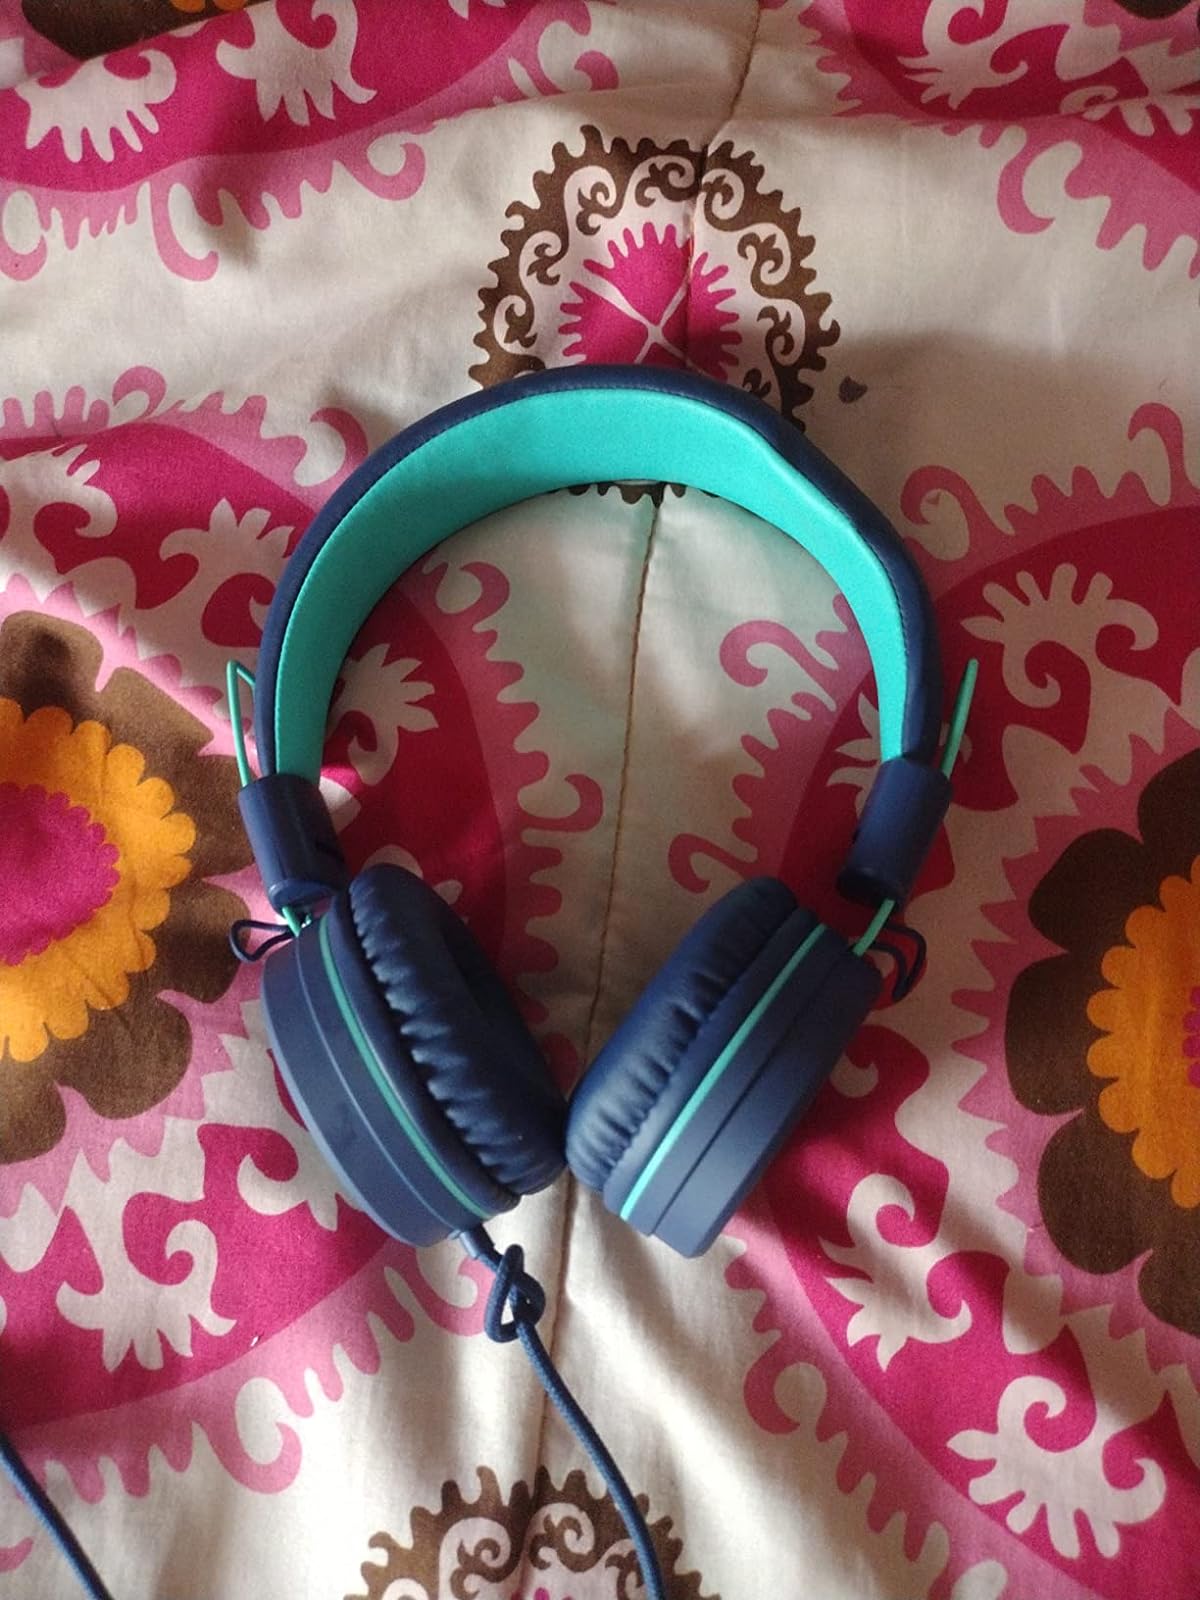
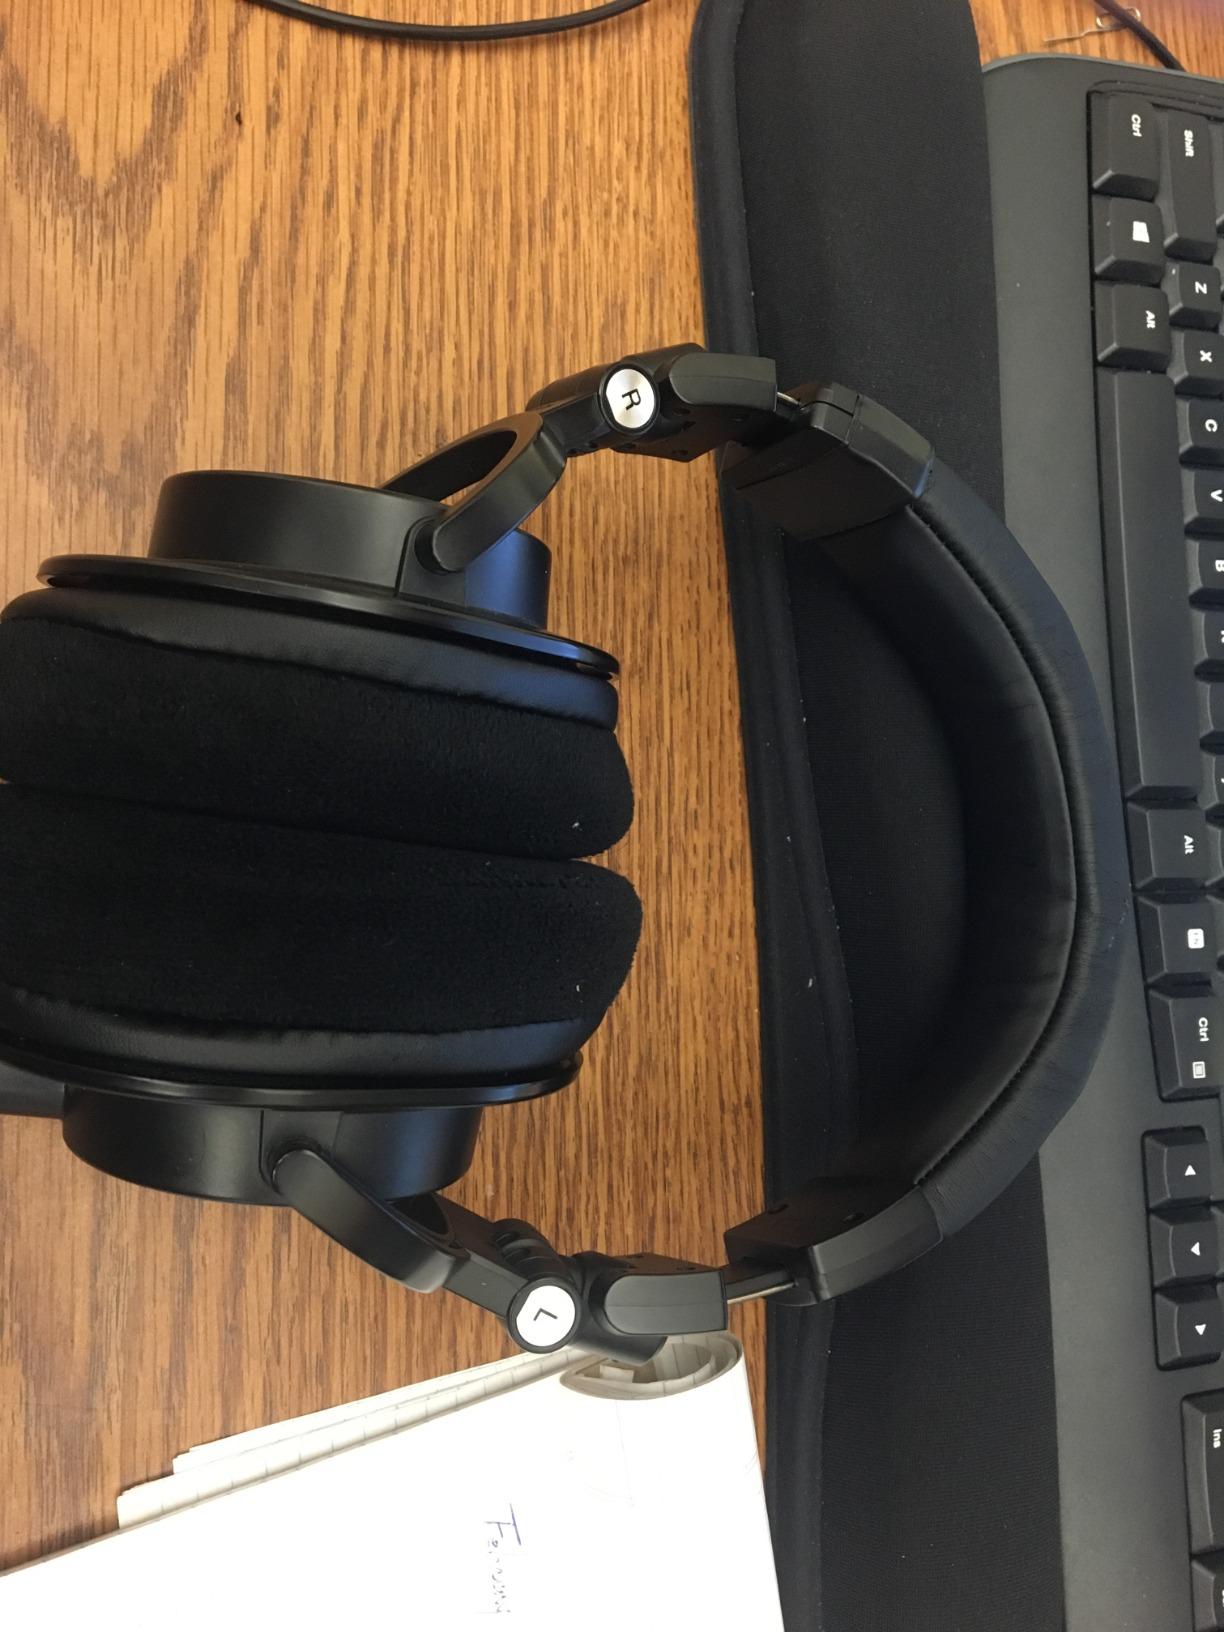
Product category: headphones
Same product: no